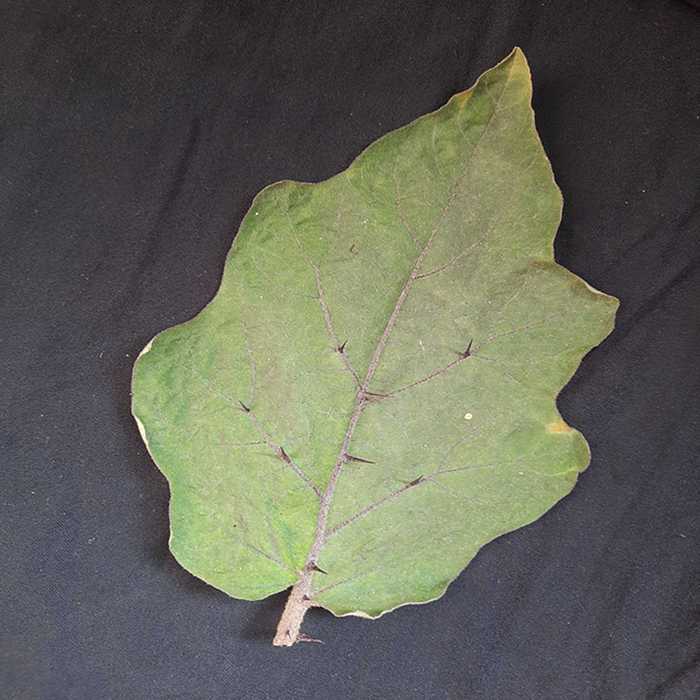
Plant: Eggplant
Label: Eggplant fresh leaf